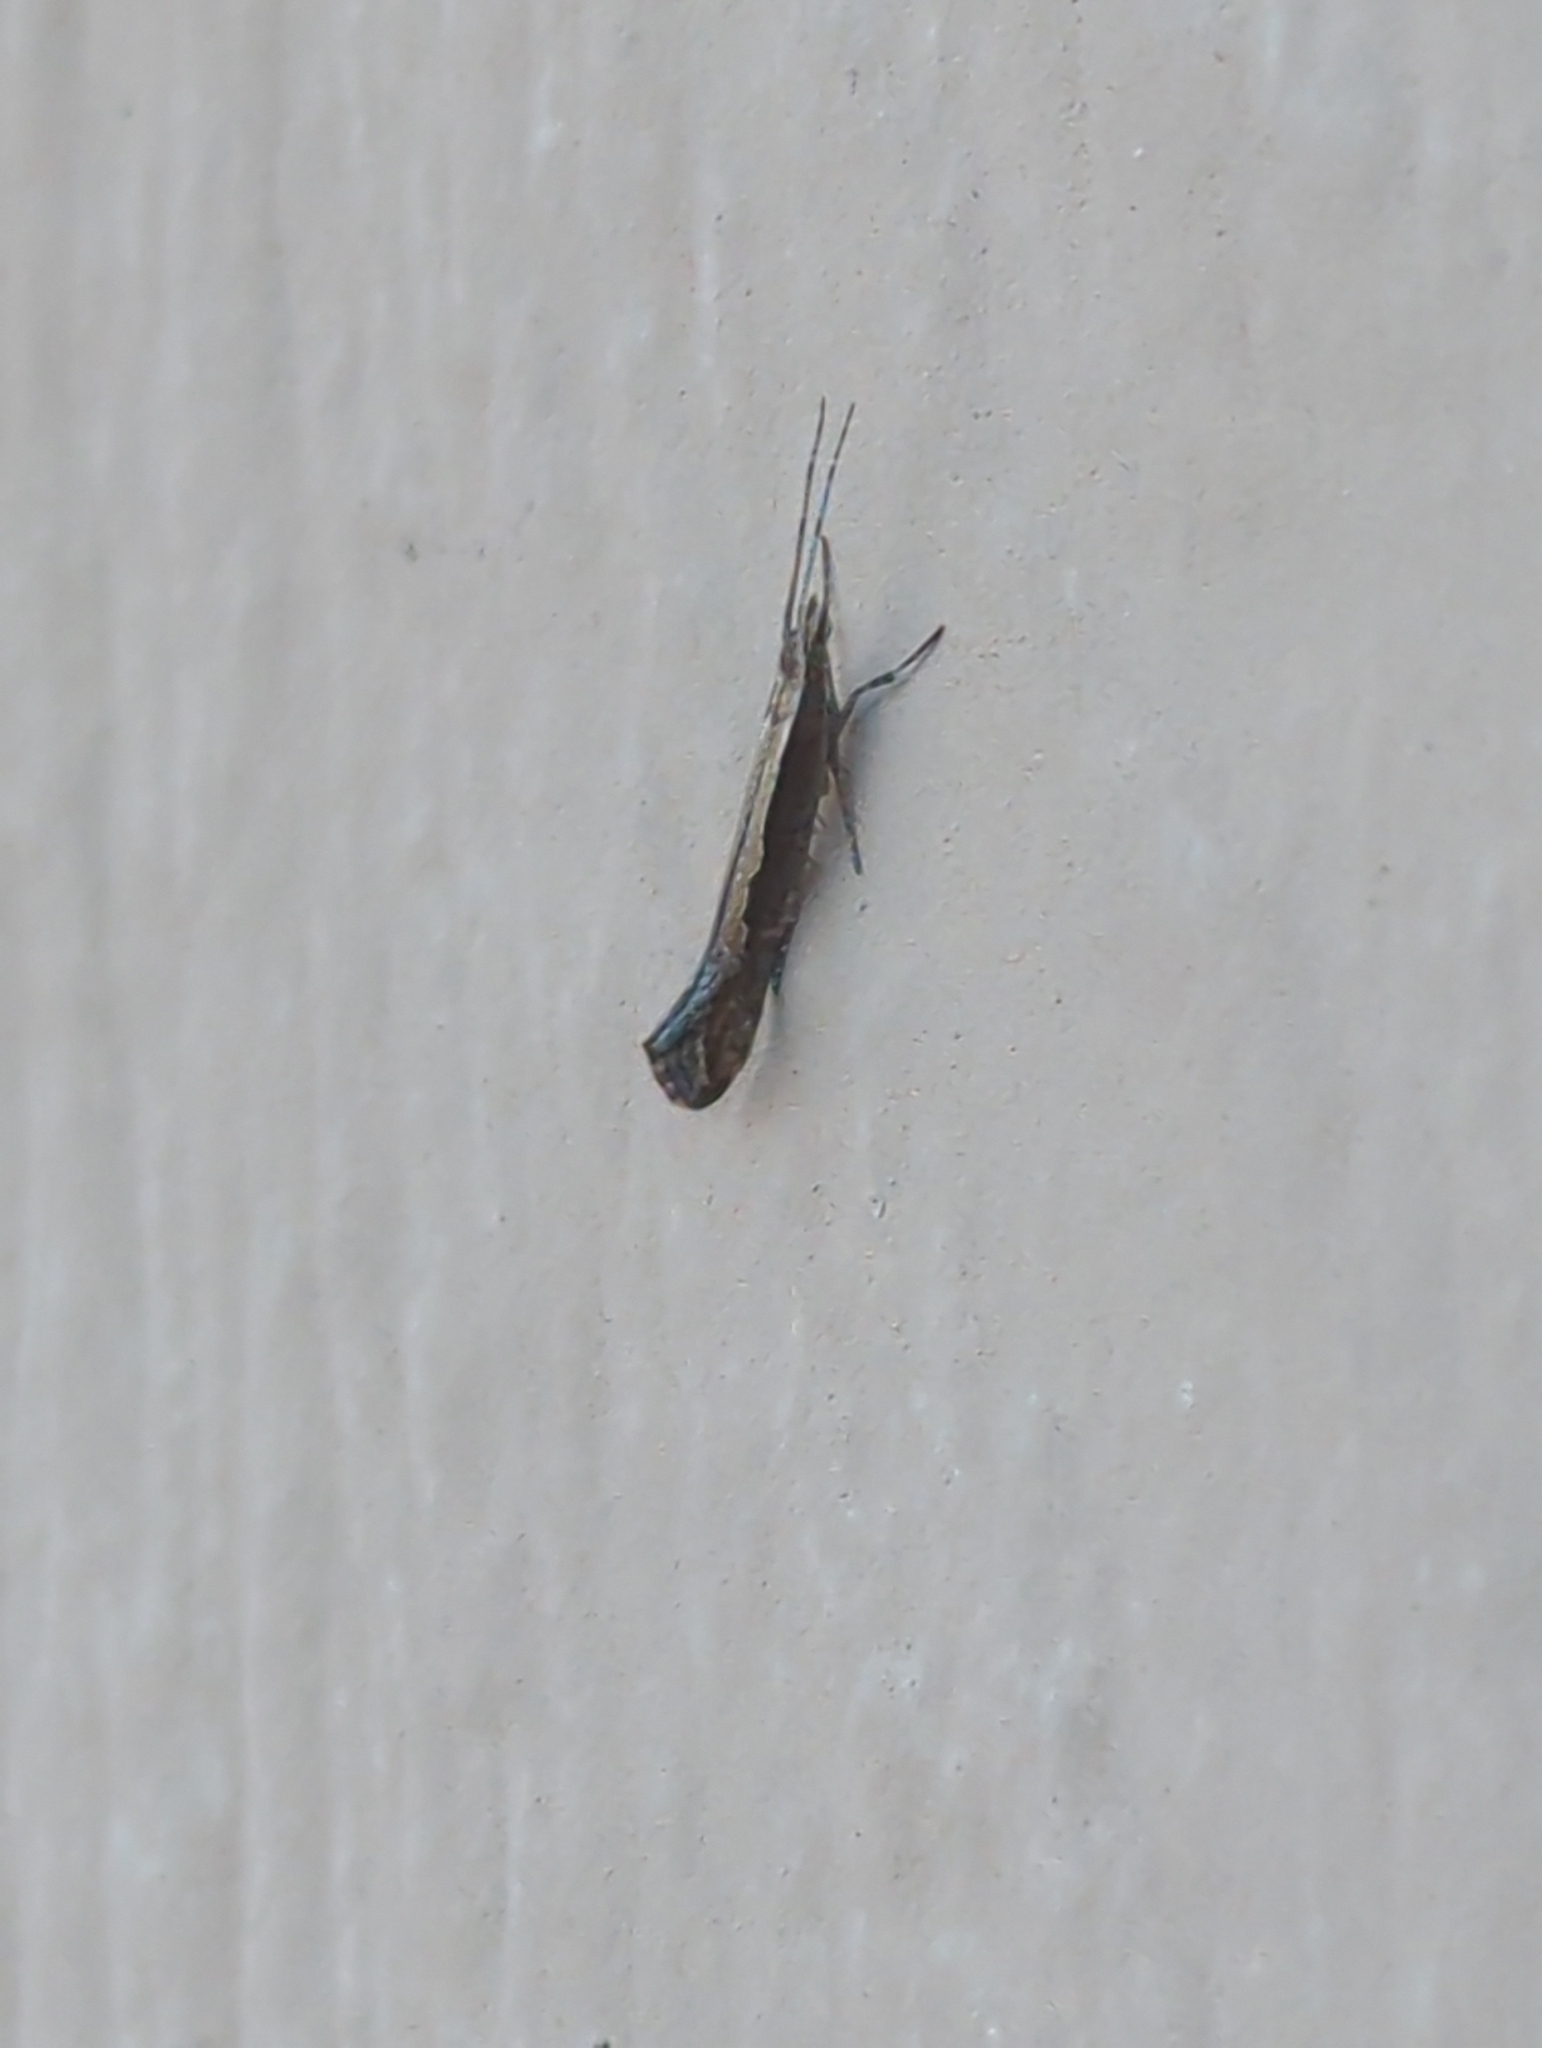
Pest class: diamondback_moth